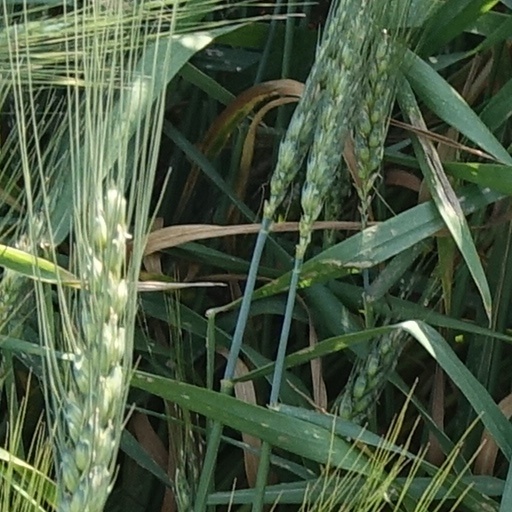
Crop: wheat